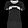
Label: T - shirt / top